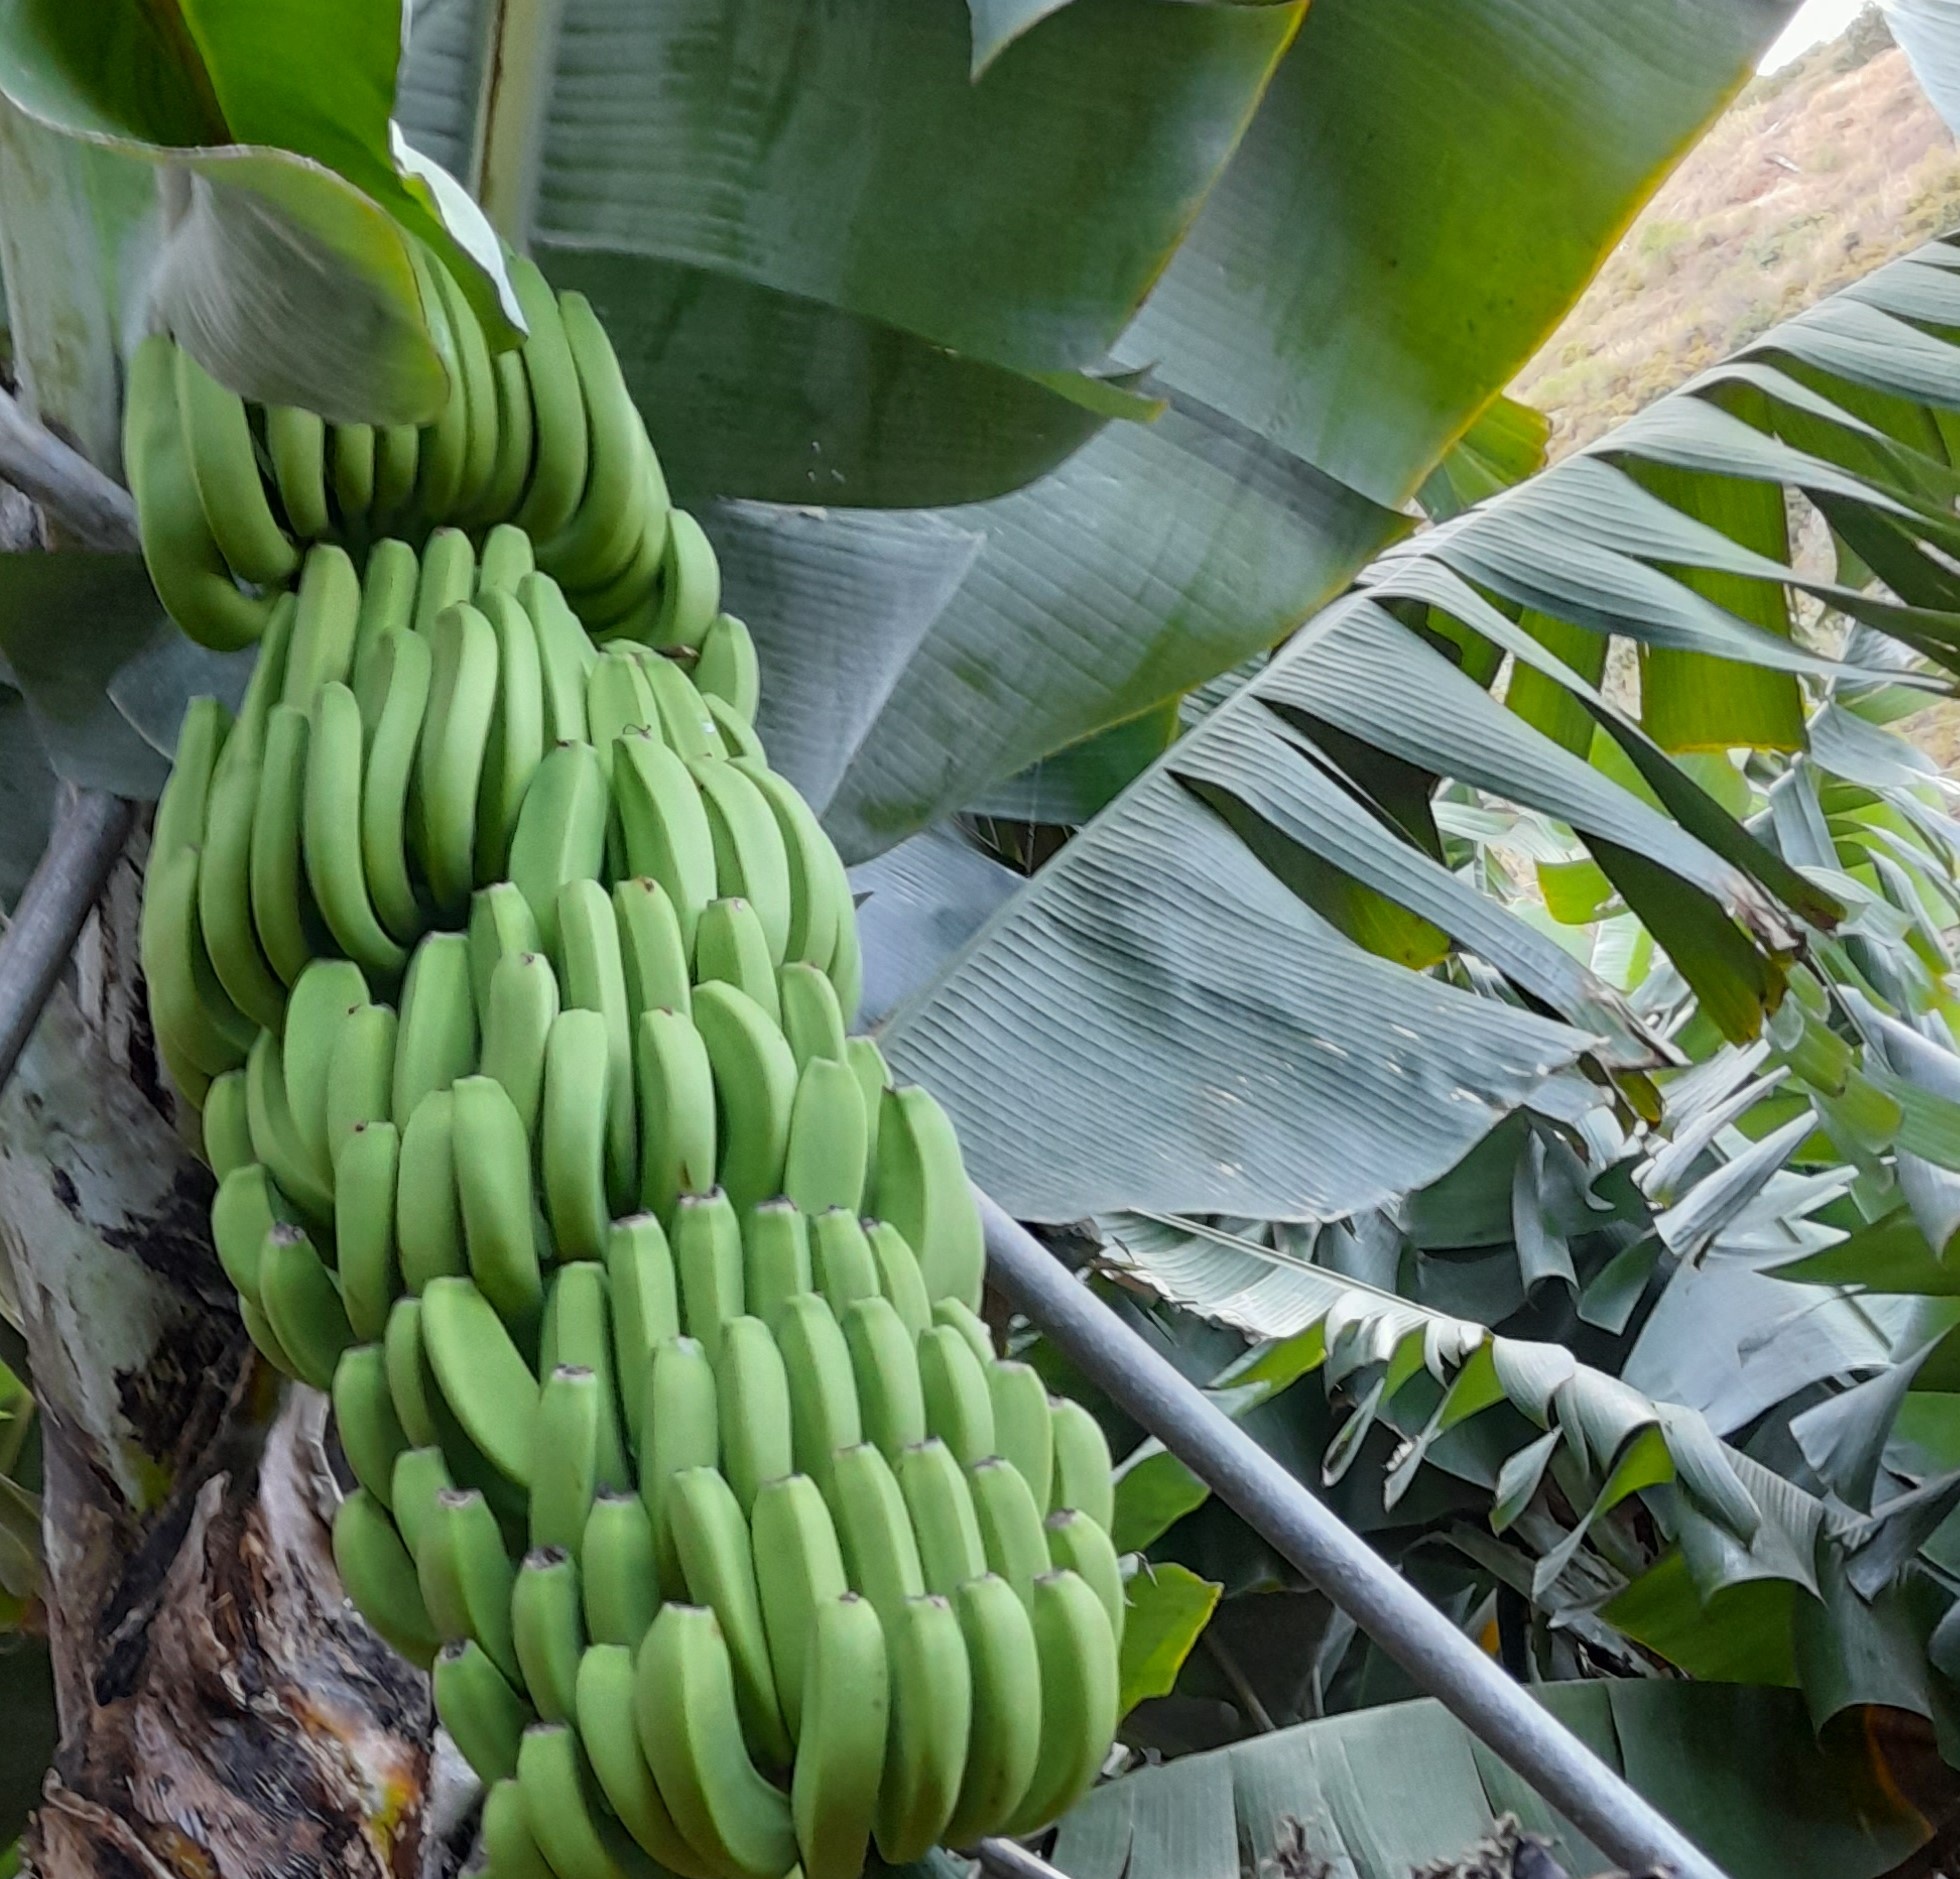
Label: Keep